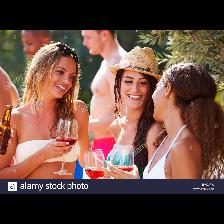
Label: Human